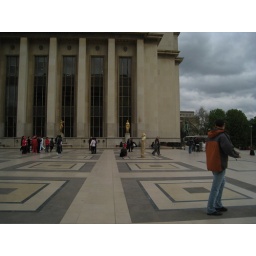
man dressed as a golden mummy standing by the crowds